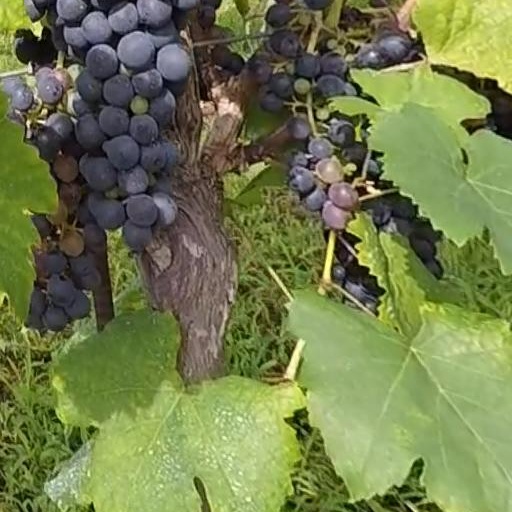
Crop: grape